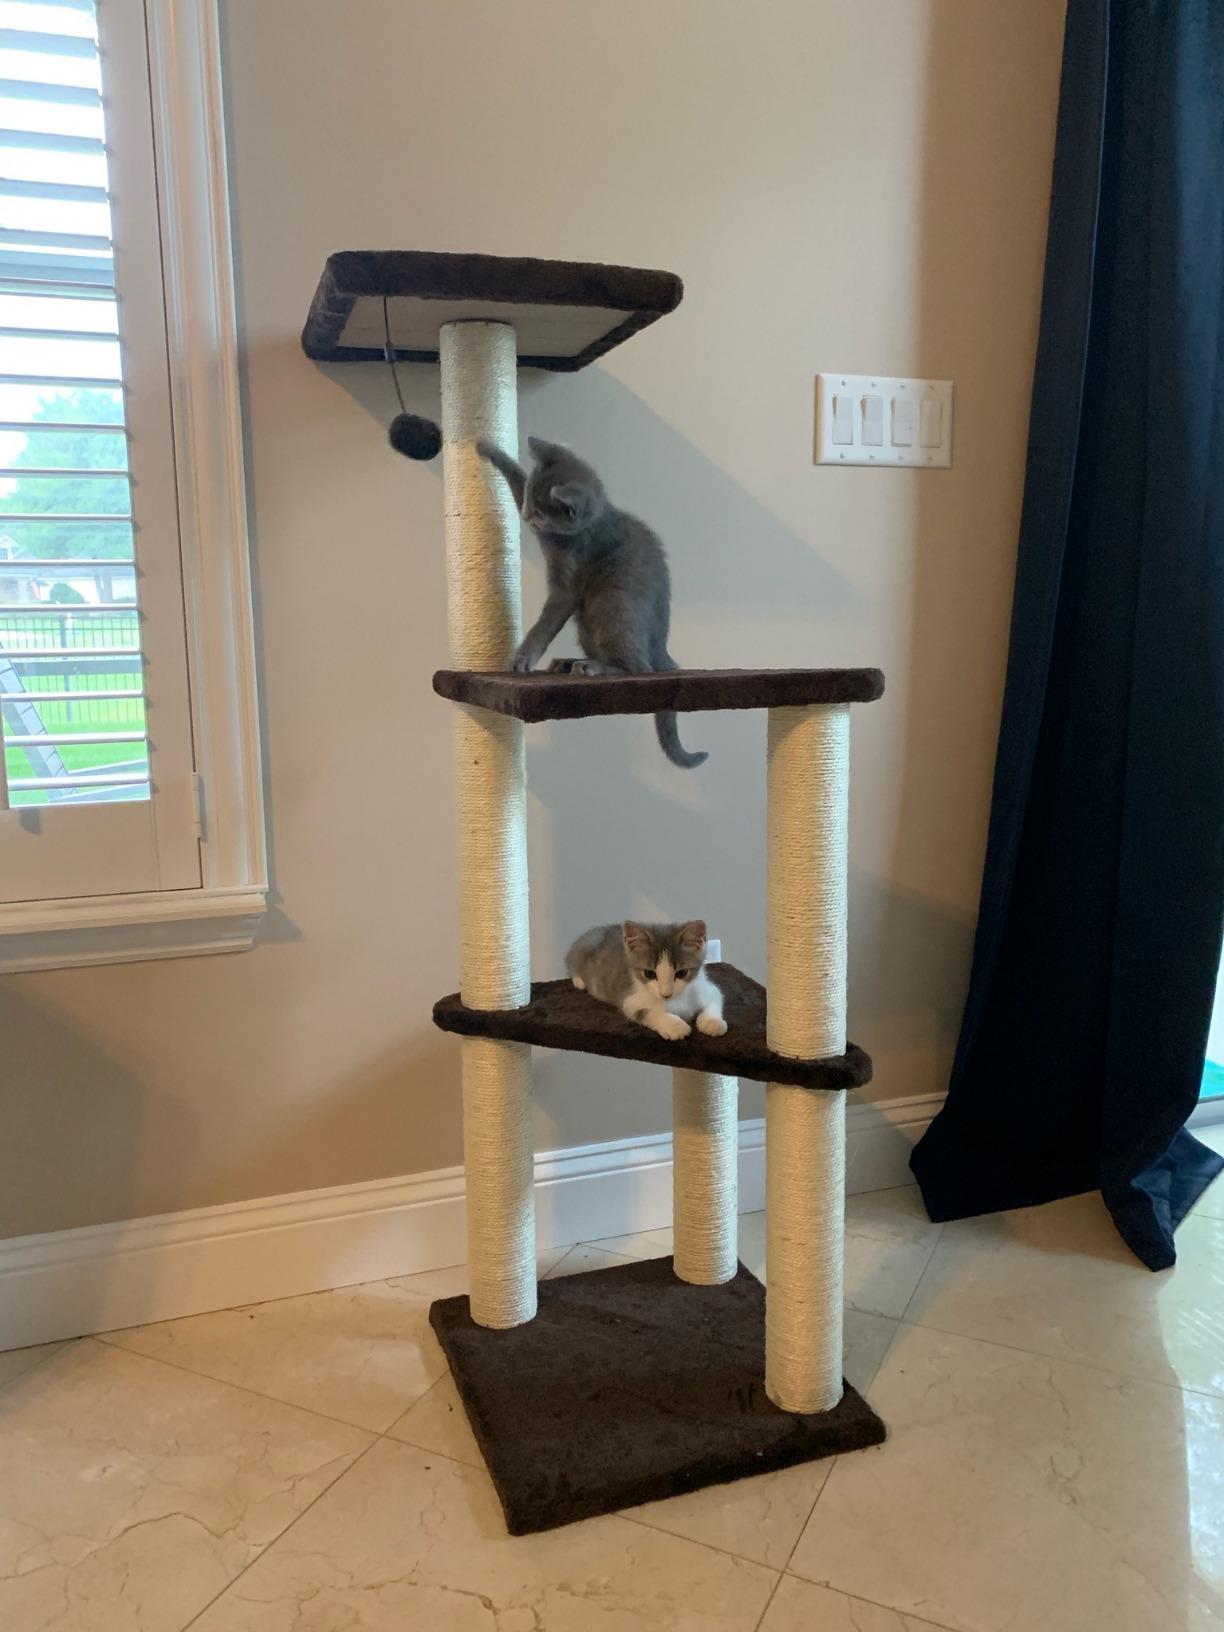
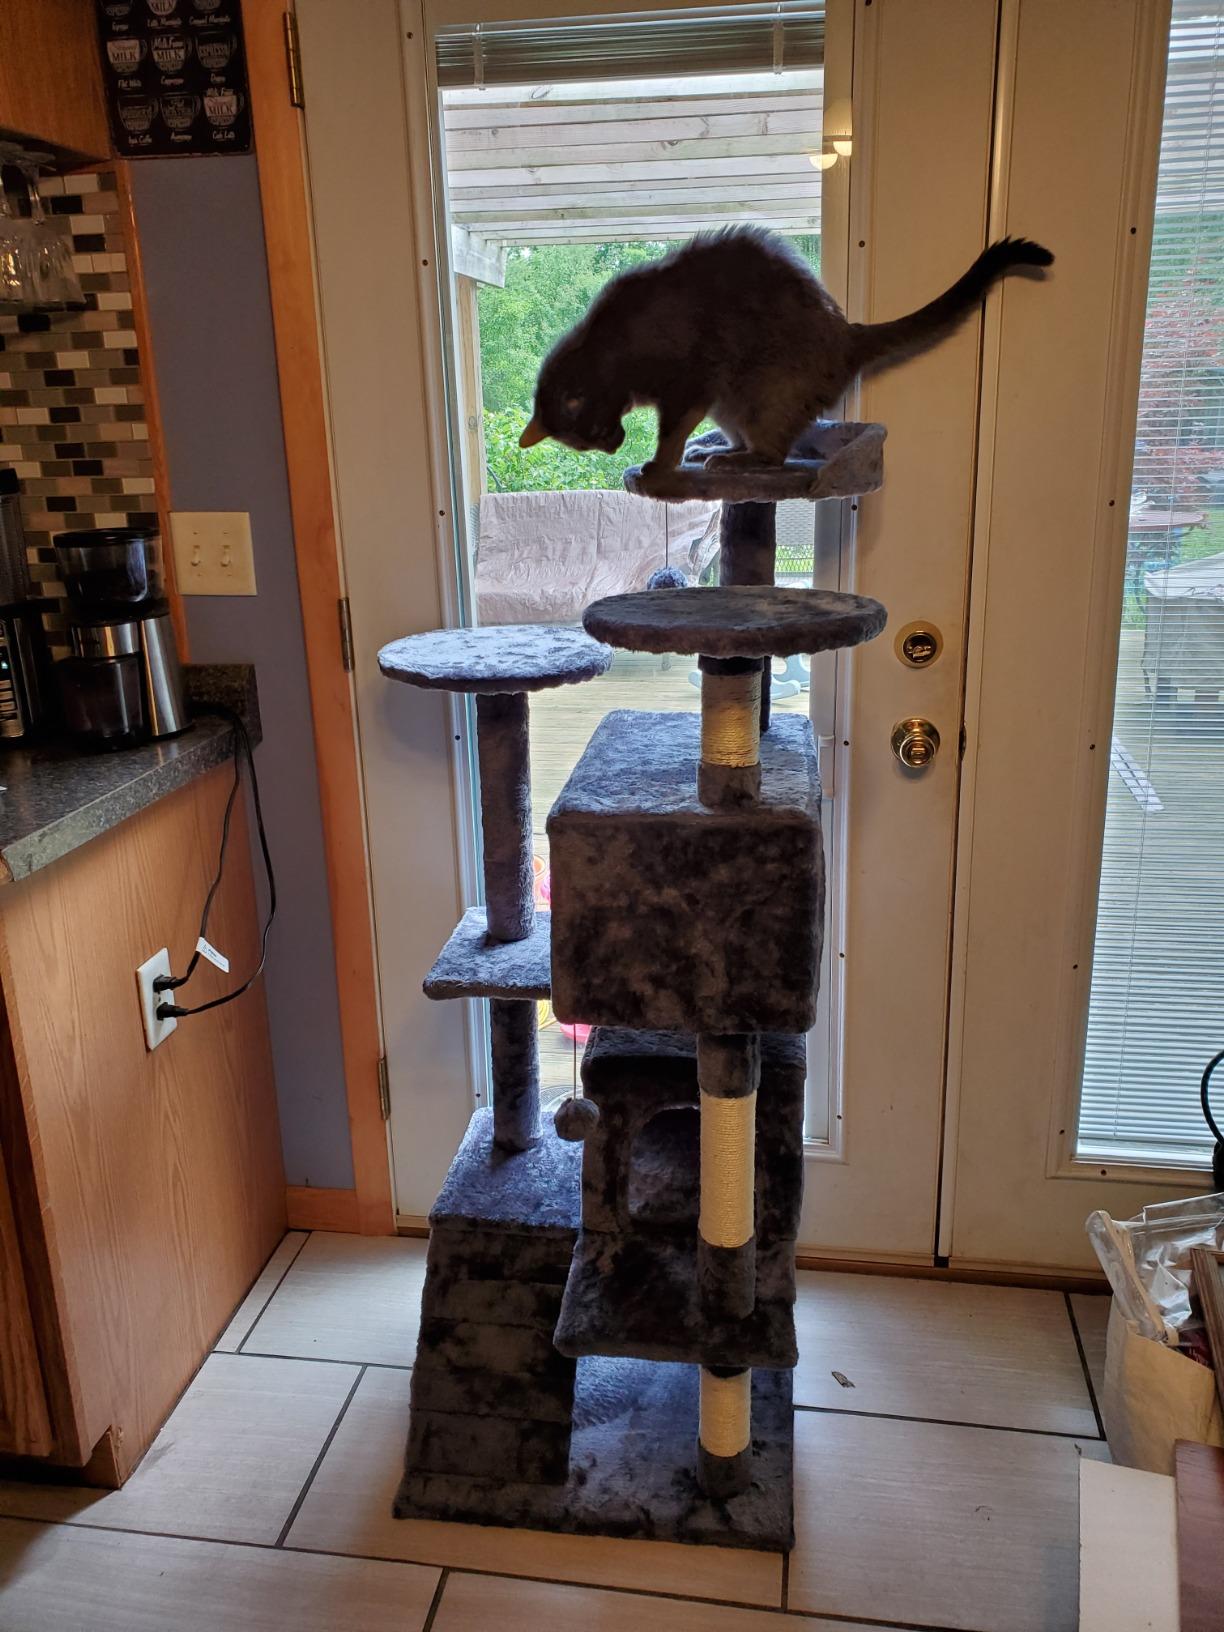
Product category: items_cat tree
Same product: no